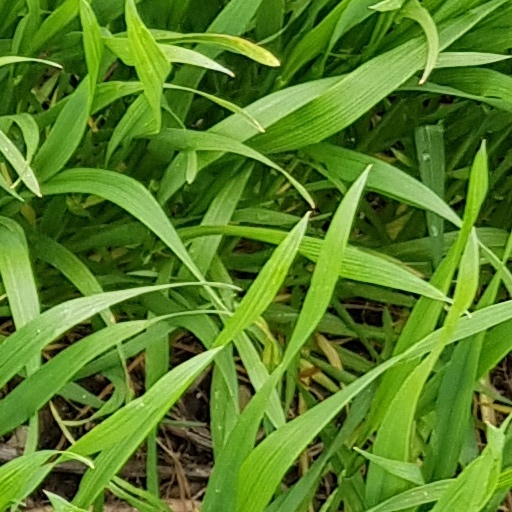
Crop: wheat